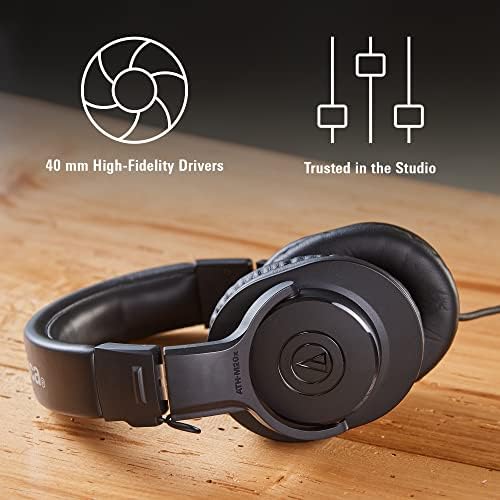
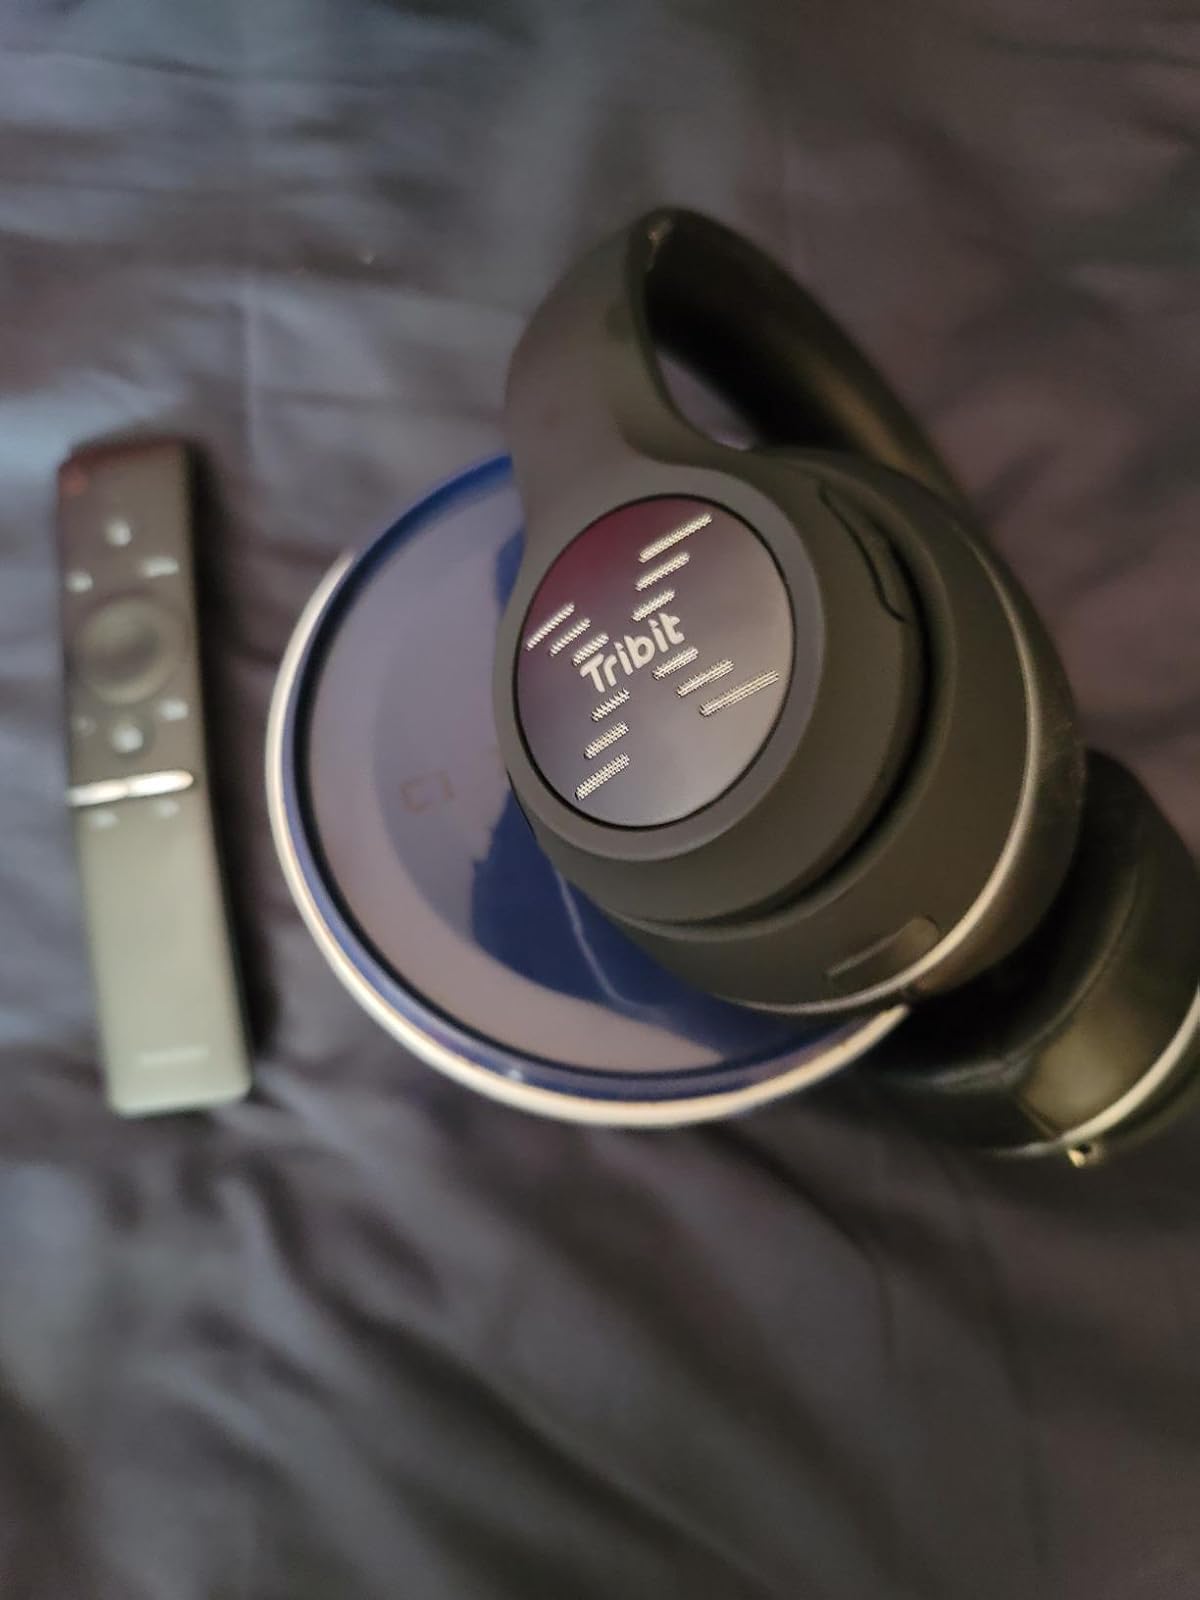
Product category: headphones
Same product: no